Dog Island (New Zealand)

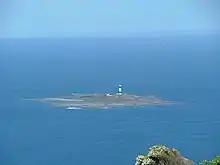
Dog Island as seen from Bluff Hill

Dog Island is low-lying and rocky, and its highest (natural) point is about above sea level. The size of the island is .